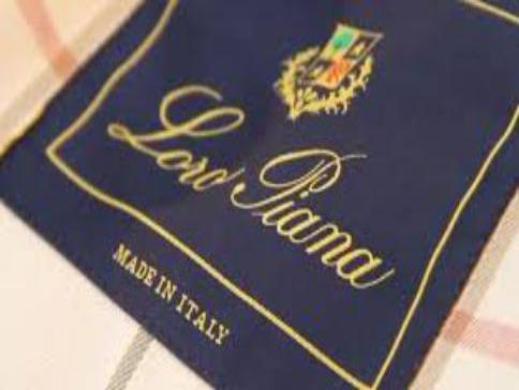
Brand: loro piana
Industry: Clothes